William Edward Vickers

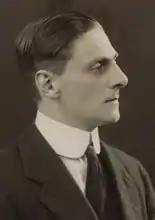
in 1921 by Bassano Ltd. National Portrait Gallery

William Edward Vickers (1889–1965) was an English mystery writer better known under his pen name Roy Vickers, but used also the pseudonyms Roy C. Vickers, David Durham, Sefton Kyle, and John Spencer. He is the author of over 60 crime novels and 80 short stories. Vickers is now remembered mostly for his attribution to Scotland Yard of a "Department of Dead Ends", specialized in solving old, sometimes long-forgotten cases, mostly by chance encounters of odd bits of strange and apparently disconnected evidence.